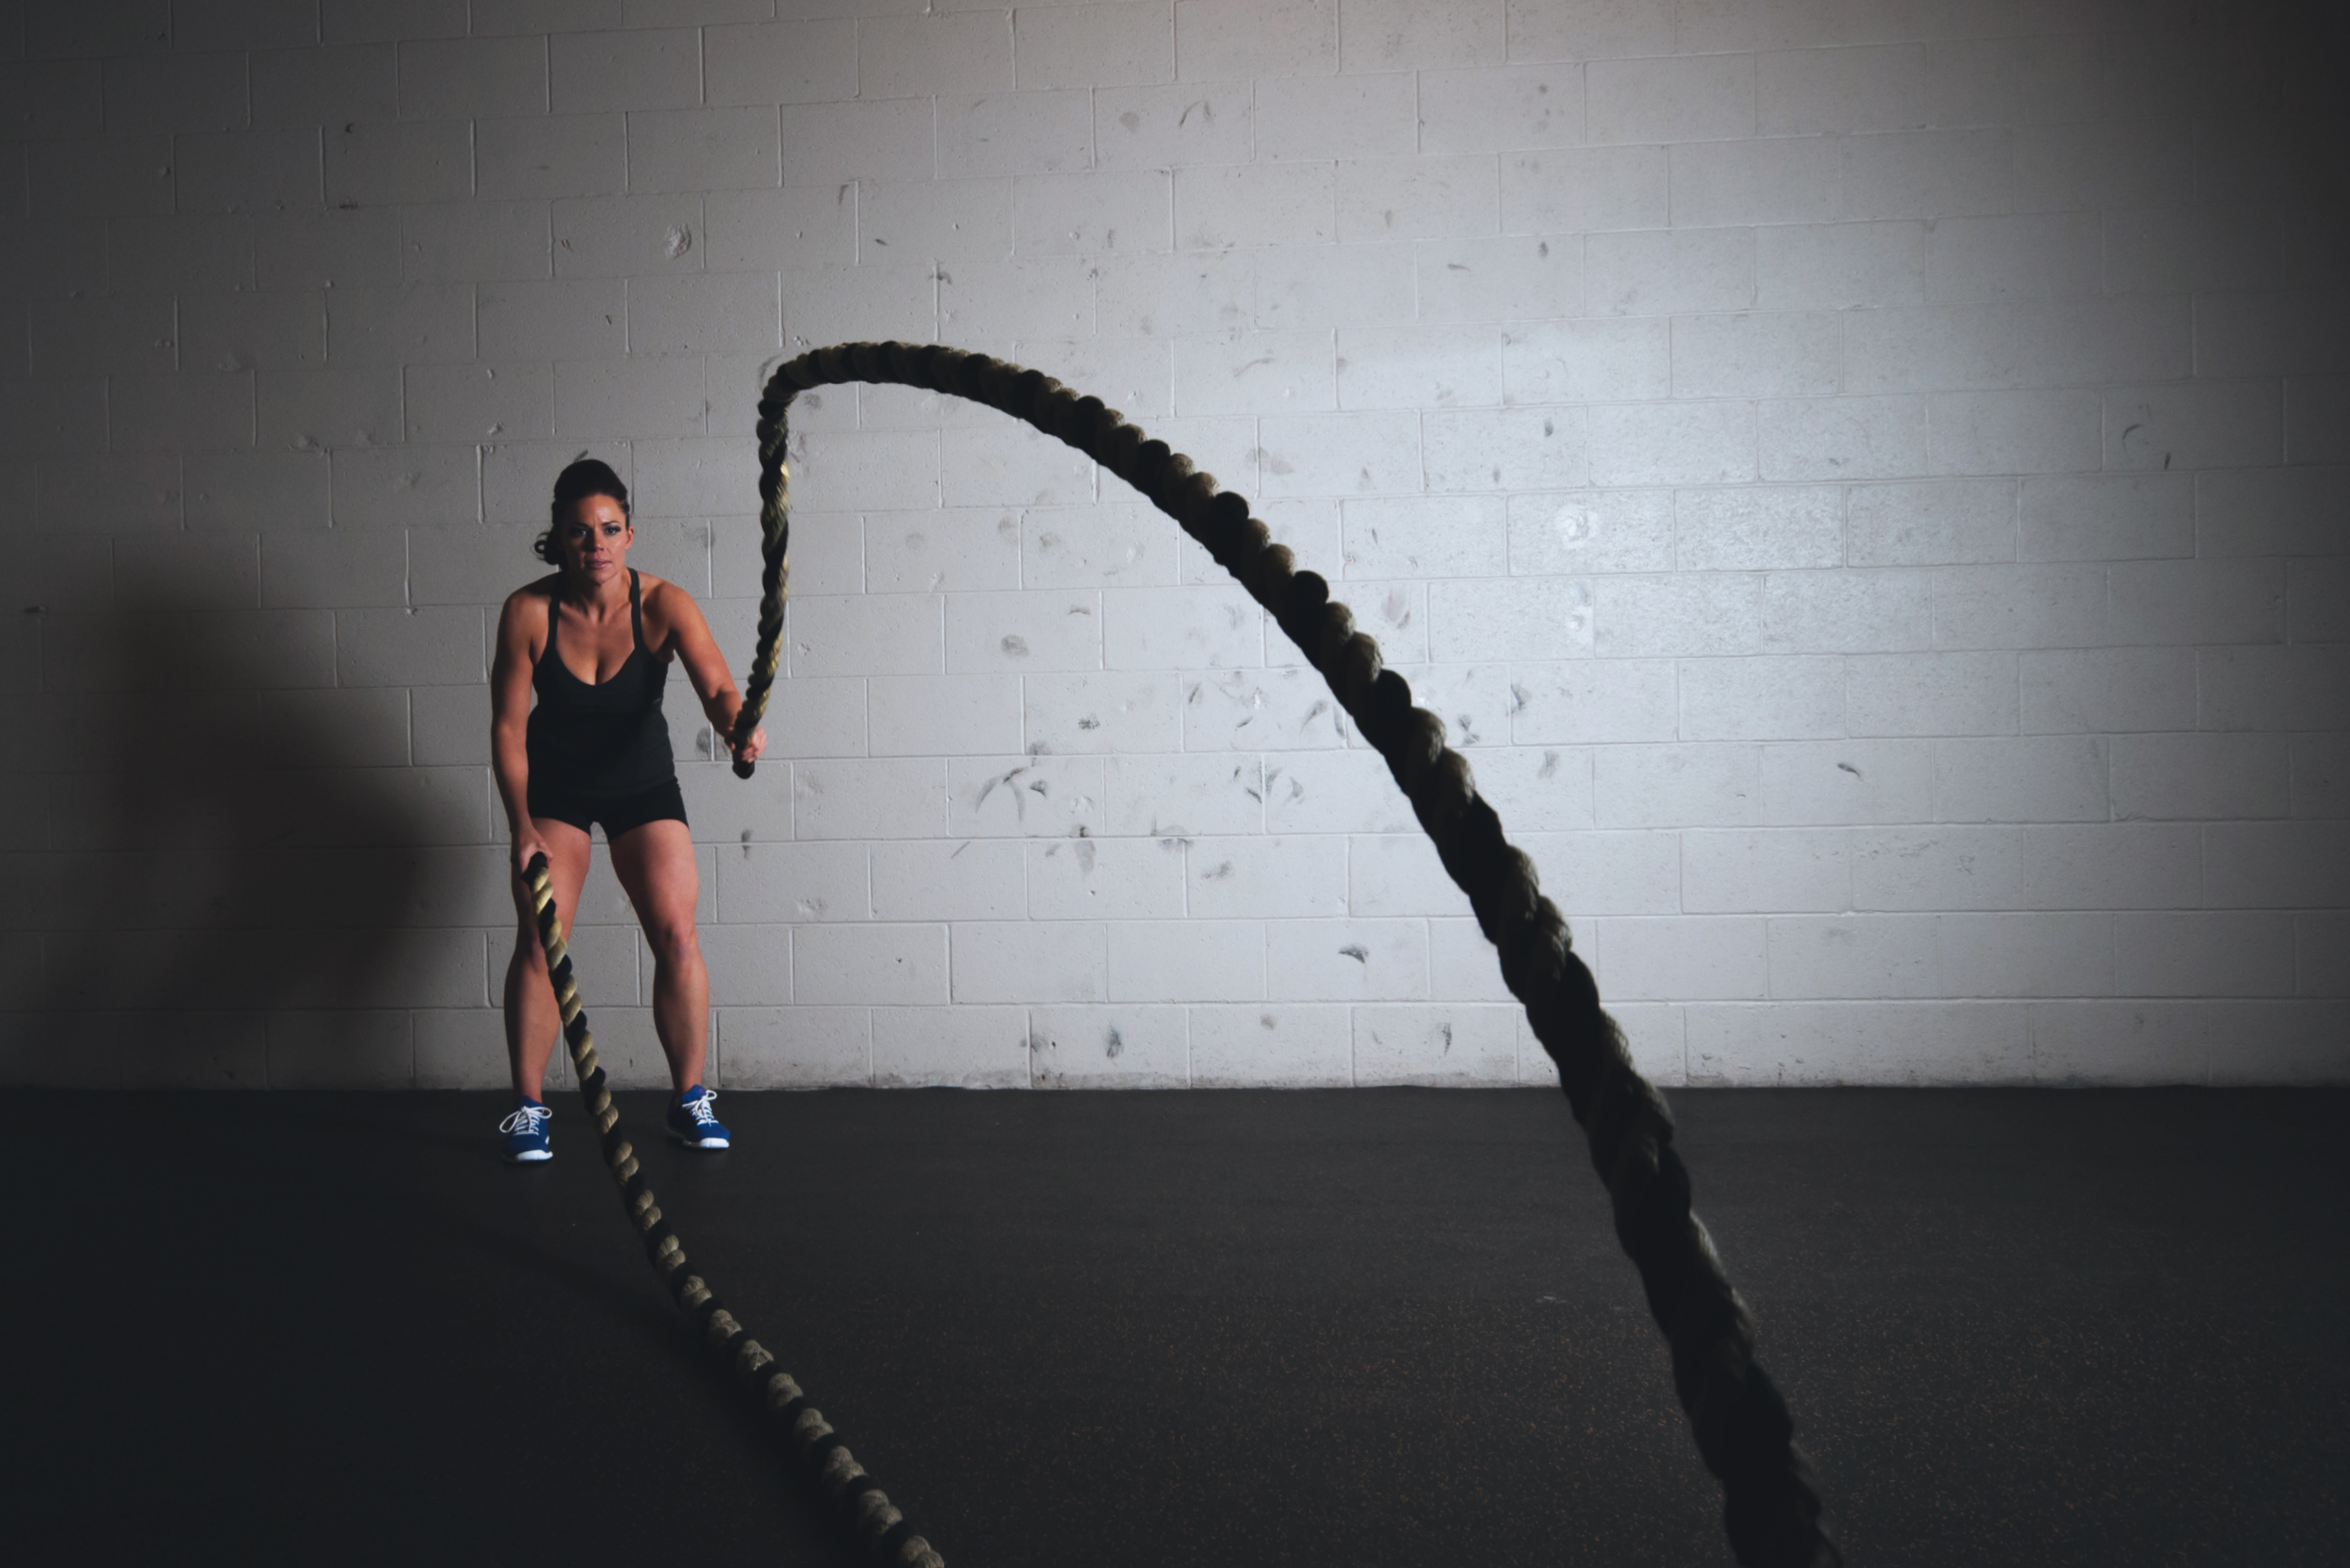
person, woman, sport, training, exercise, black, toy, fitness, indoors, glasses, footwear, photograph, image, ropes, strong, crossfit, rope jumping